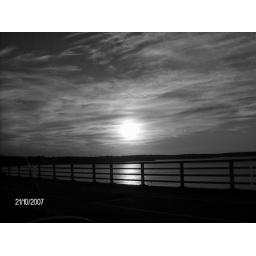
oklahoma sky in black &amp;amp; white